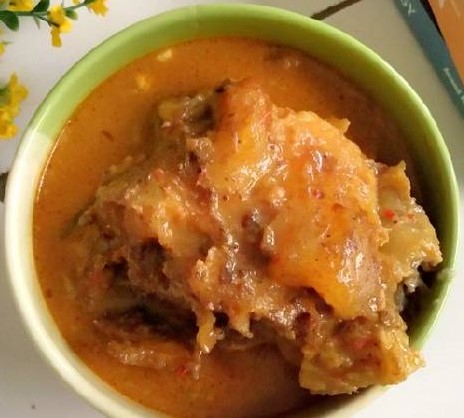
Label: gulai_tunjang